Rioja Alavesa

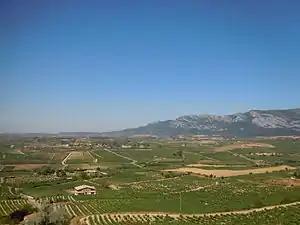
A view of vineyards in Rioja Alavesa

Rioja Alavesa, officially Cuadrilla de Laguardia-Rioja Alavesa, in Spanish, and Biasteri-Arabako Errioxako kuadrilla, in Basque, is one of seven "comarcas" that make up the province of Álava, Spain. It covers an area of 315.83 km² with a population of 11,360 people (2010). The capital lies at Laguardia. It is part of a notable wine growing region.